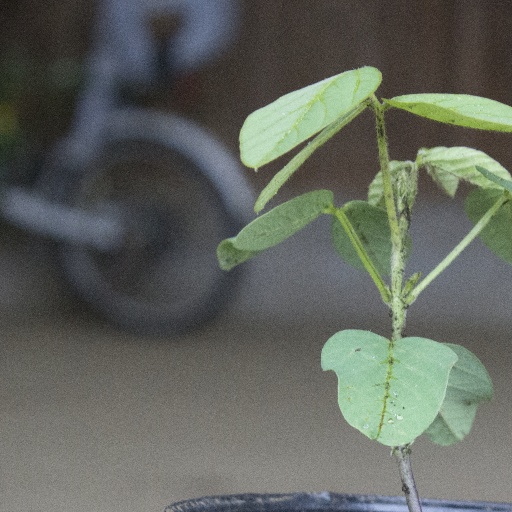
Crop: soybean